Davidiad

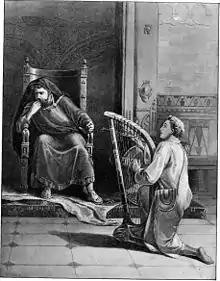
The first five books of the "Davidiad" detail King Saul's ("left") attempts to capture and kill David ("right").

Marulić opens the poem by stating his intentions "to tell ... the glorious deeds of David [the] pious king" ("Davidis memorare pii gesta inclyta regis"). Several lines later, the poet then distances himself from previous epic poems, maintaining that he does not want "to sing ... of the fall of Troy" (alluding to Virgil's "Aeneid"), "nor Thebes" (alluding to Statius's "Thebaid"), "nor of the fields of Thessaly, stained red with Roman blood in civil strife" (alluding to Lucan's "Pharsalia") ("ego dicere Troiae/excidium Thebasue paro nec sparsa cruore/Thessala Romano bellis civilibus arua"). At line 11, Marulić explicitly invokes God, asking him to "aid his song" ("mihi ... cantanda ministres"). By contrasting his "Davidiad" with other famed Latin epics, the author is attempting to stress the "divine authority" of the Christian Bible at the expense of Classical mythology and the epic poetry inspired by Pagan religions.